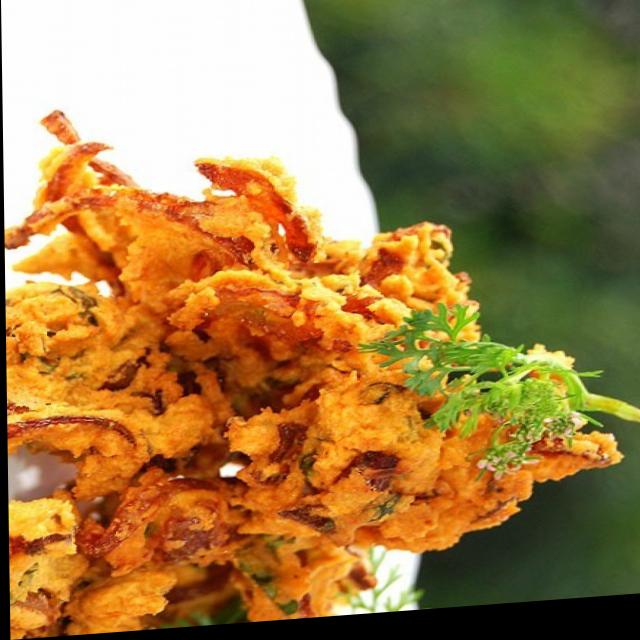
Dish: pakode